Demon Lord 2099

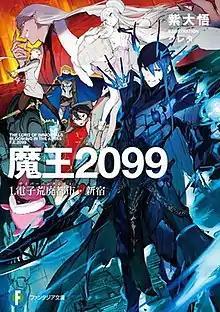
First light novel volume cover

is a Japanese light novel series written by Daigo Murasaki and illustrated by Kureta. The series began publication by Fujimi Shobo under their Fujimi Fantasia Bunko imprint in January 2021. The light novel series has been licensed in English by Yen Press. A manga adaptation by Kiiro Akashiro was serialized online on Kadokawa Shoten's "Shōnen Ace Plus" from November 2021 to June 2022. A second manga adaptation by Yutaka Sakurai was serialized on the same website from March 2023 to August 2024. An anime television series adaptation produced by J.C.Staff aired from October to December 2024.